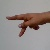
The image shows a hand gesture representing the letter 'P' in Indian Sign Language.